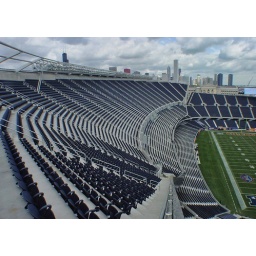
not a bad seat in the house